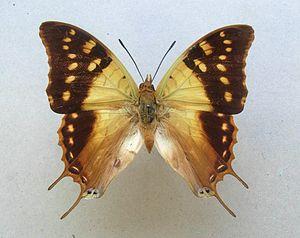
Charaxes est un genre de lépidoptères appartenant à la famille des Nymphalidae, à la sous-famille des Charaxinae et à la tribu des Charaxini.